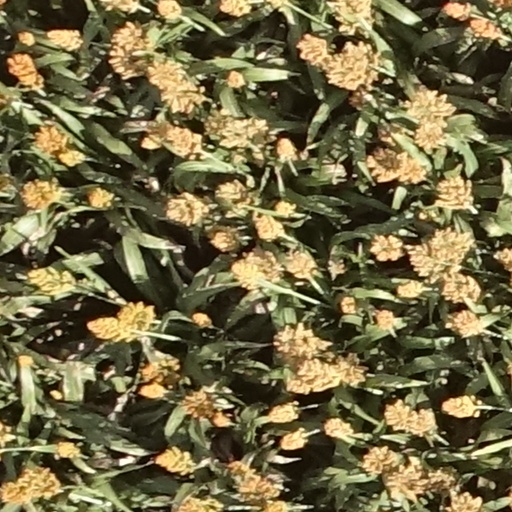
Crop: sorghum